Gowanus Canal

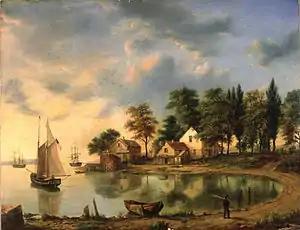
"Sunset at Gowanus Bay in the Bay New York" (1851) by Henry Gritten

Despite its relatively short length, the Gowanus Canal was a hub for Brooklyn's maritime and commercial shipping activity. At its busiest, as many as 100 ships a day transported cargo through it. In addition, the industrial sector around the canal grew substantially over time to include stone and coal yards; flour mills; cement works, and manufactured gas plants; tanneries, factories for paint, ink, and soap; machine shops; chemical plants; and sulfur producers. All of these industries emitted substantial water and airborne pollutants. Chemical fertilizers were manufactured along the canal soon after the Civil War.